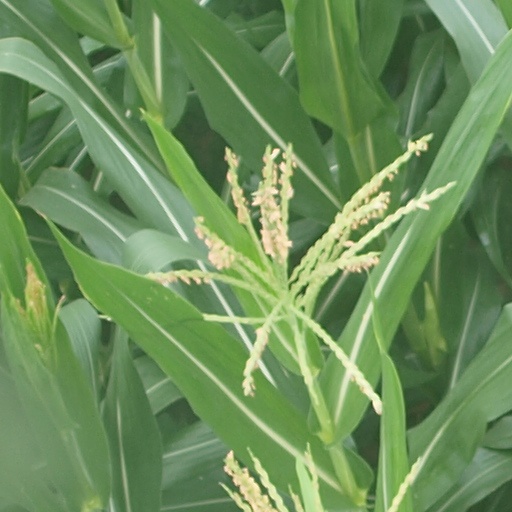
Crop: maize; corn